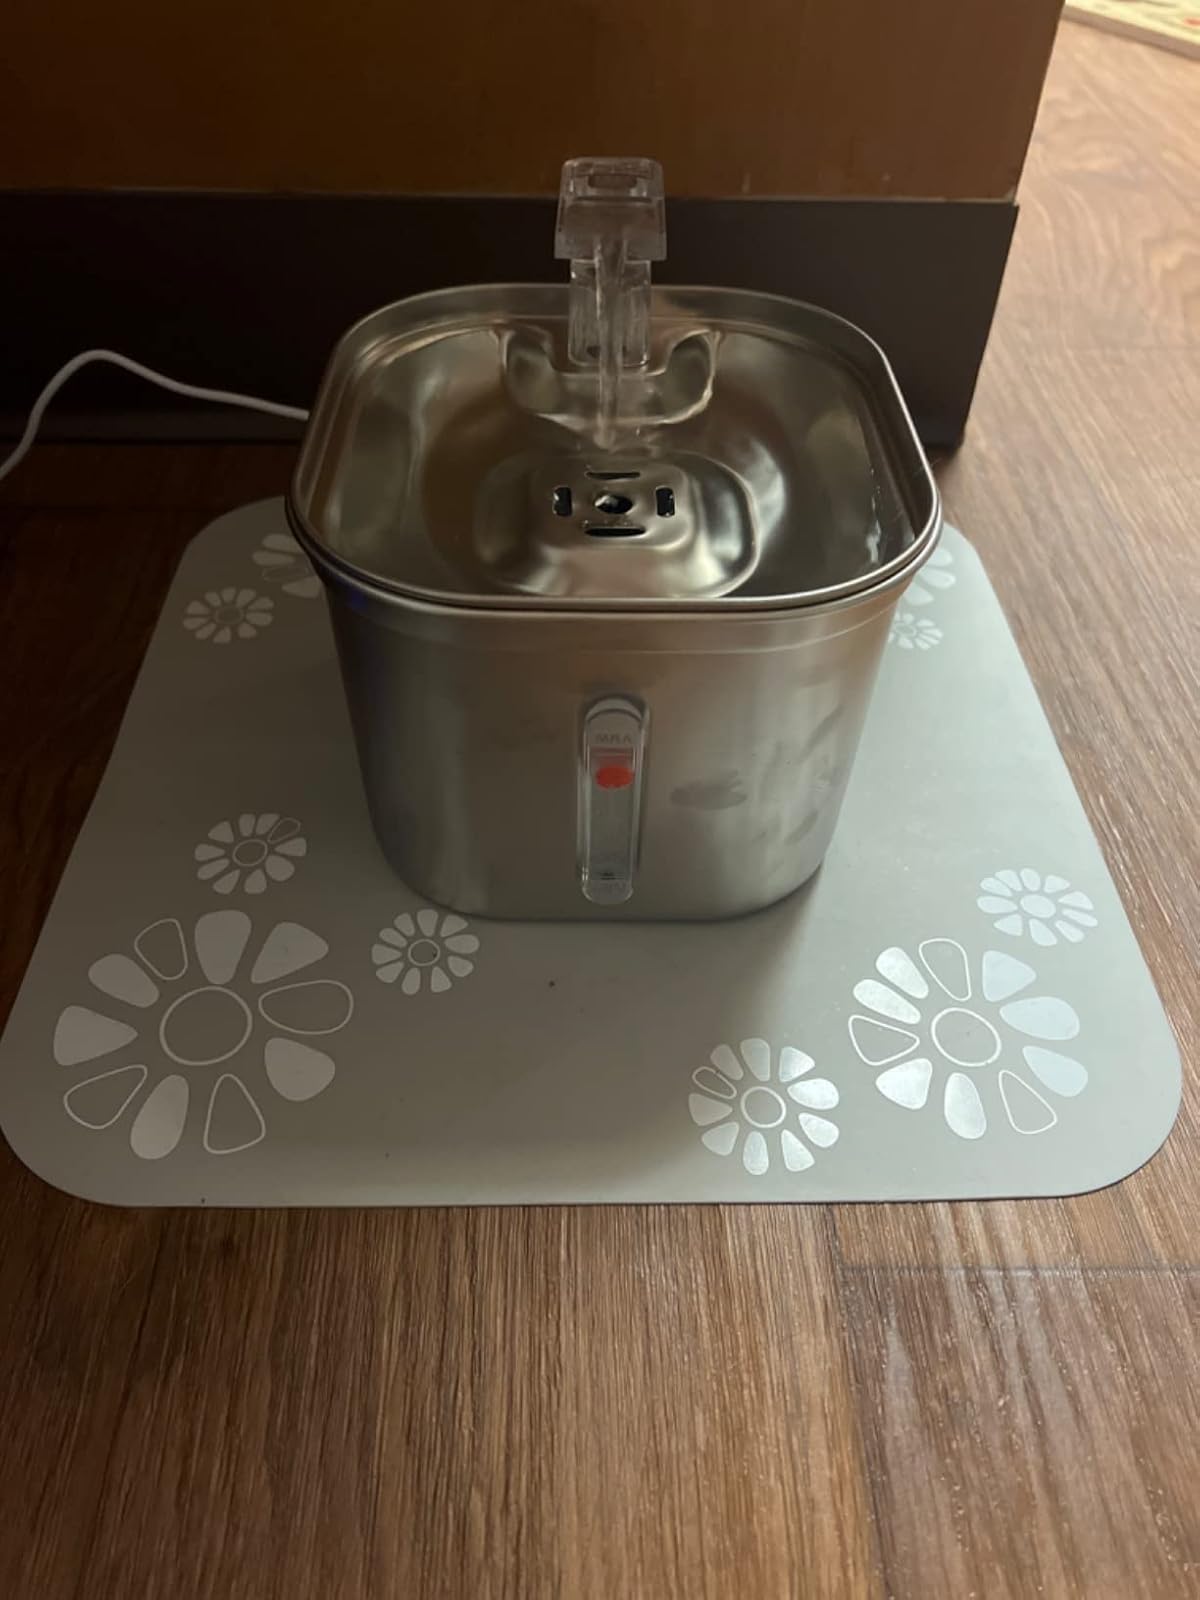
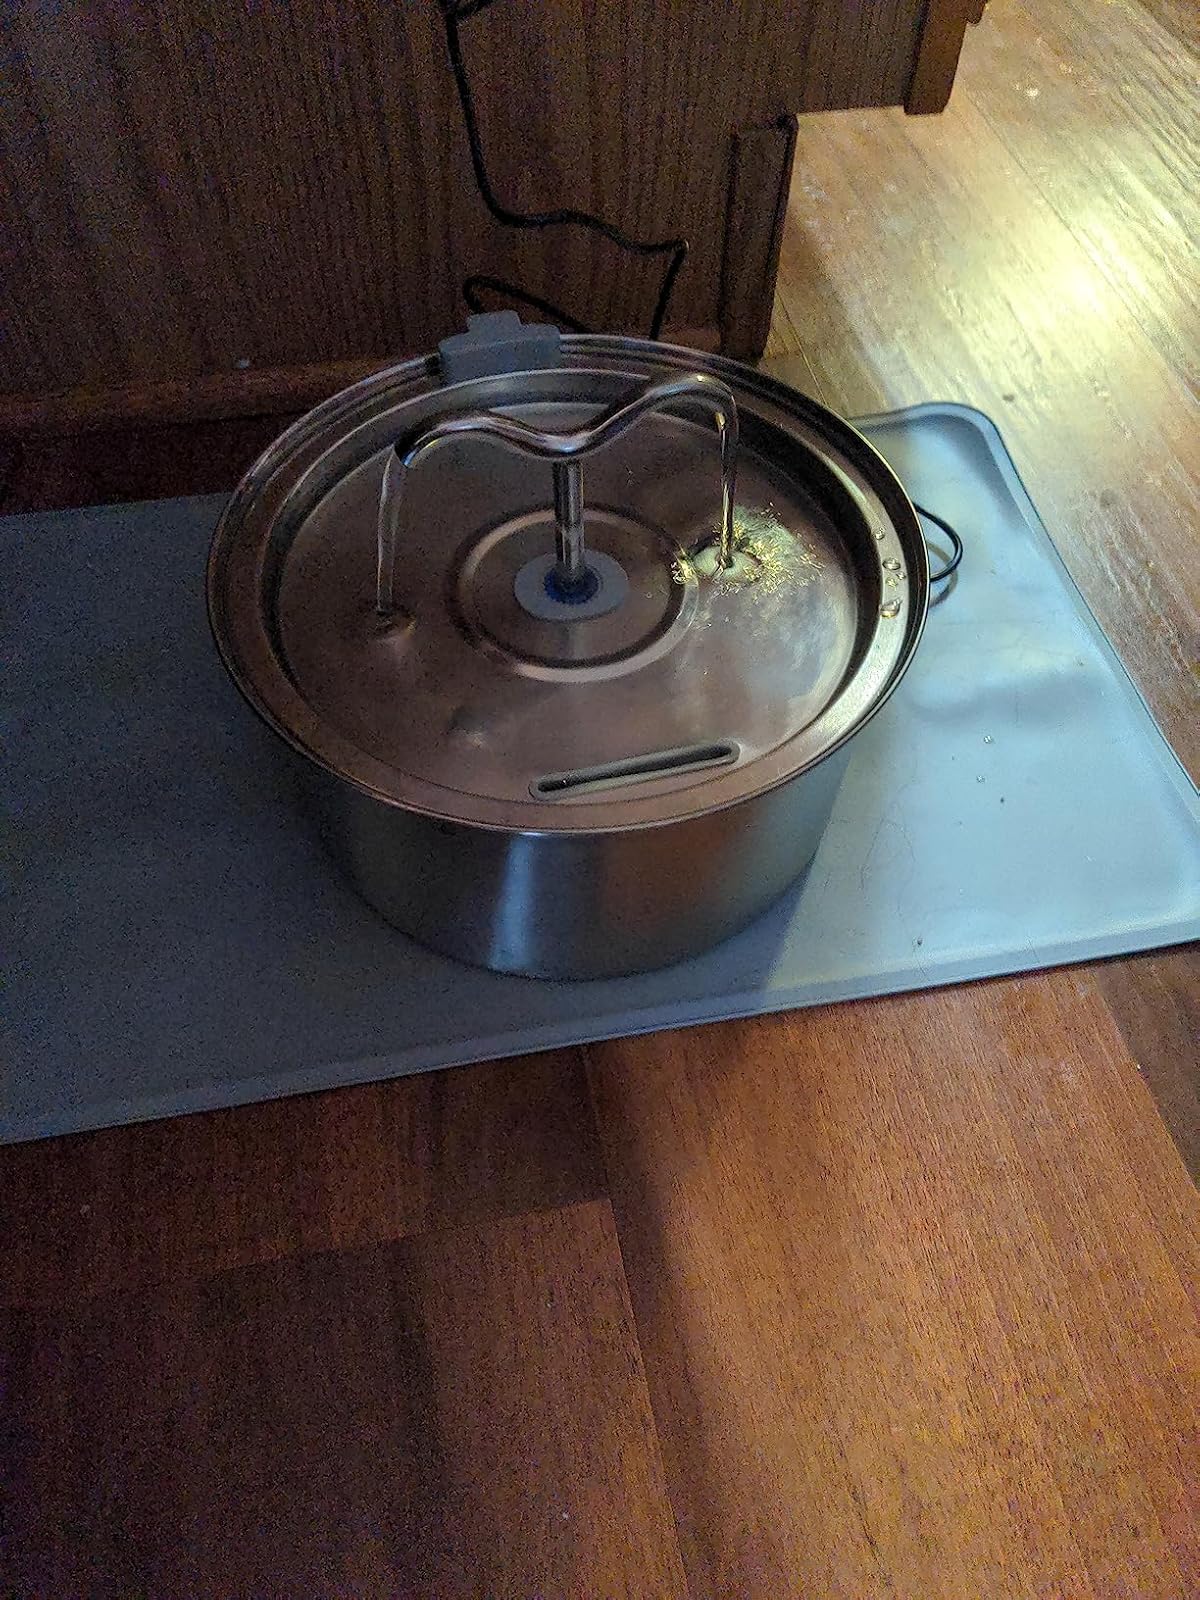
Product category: items_bowl
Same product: no